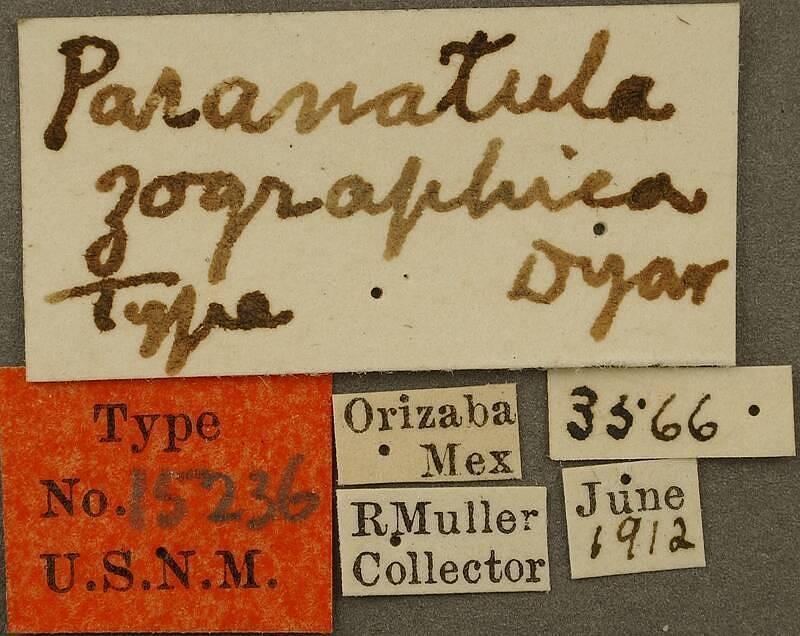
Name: Paranatula zographica
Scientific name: Paranatula zographica Dyar, 1913
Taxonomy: Animalia, Arthropoda, Insecta, Lepidoptera, Pyralidae
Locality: Orizaba; Mex., Veracruz-Llave, Mexico
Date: Jun 1912